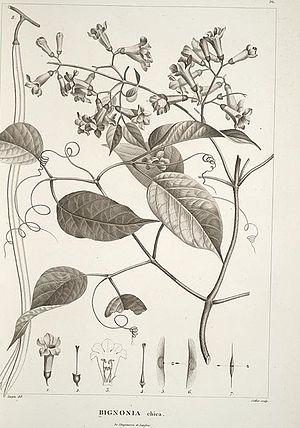
Arrabidaea chica (syn. Bignonia chica). Plantes équinoxiales recueillies au Mexique
Arrabidaea chica, appelée aussi Bignonia chica ou Arbre trompette est une espèce d'arbres d'Amérique du Sud découverte par Alexander von Humboldt et Aimé Bonpland lors de leur célèbre expédition de 1799-1804.